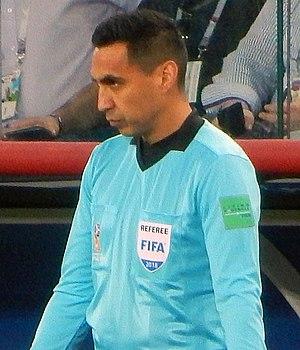
Jair Antonio Marrufo est un arbitre américain de soccer. Il est arbitre en MLS depuis 2002 et international depuis 2007. Son père, Antonio Marrufo Mendoza, est un ancien arbitre mexicain de football, qui fut international.